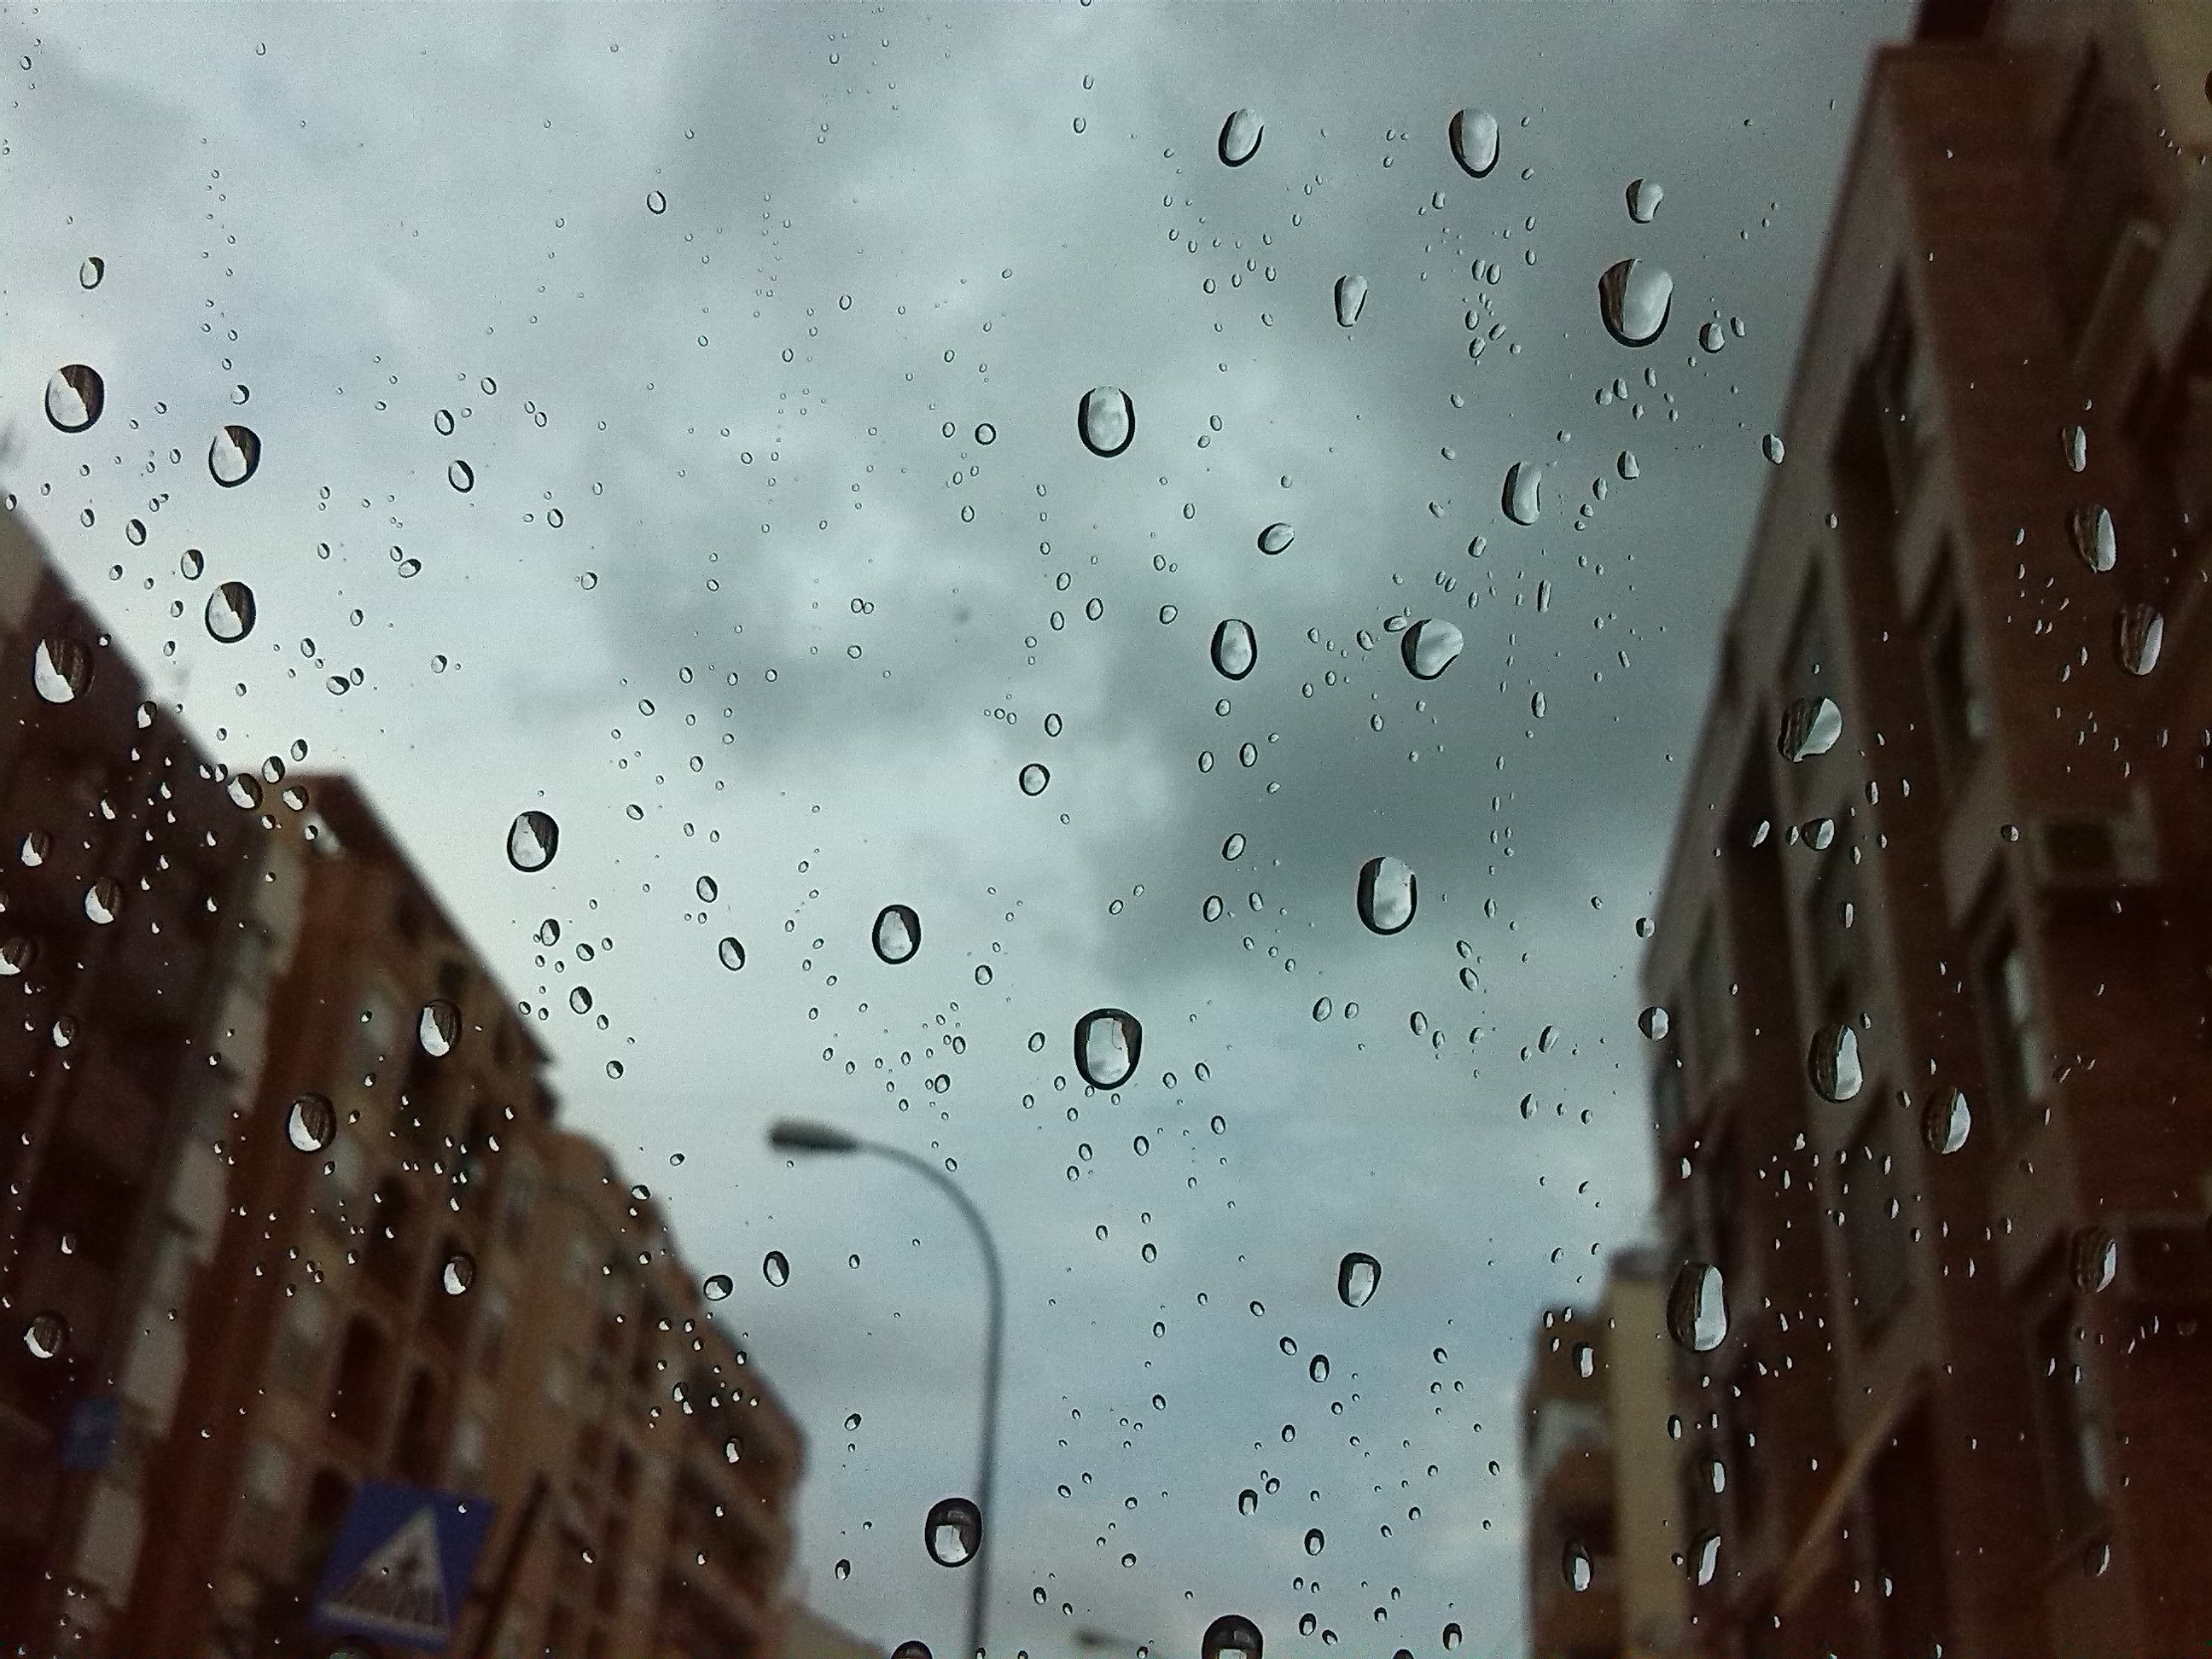
water, snow, winter, drop, rain, city, ice, reflection, weather, streets, drops, freezing, macro photography, drizzle